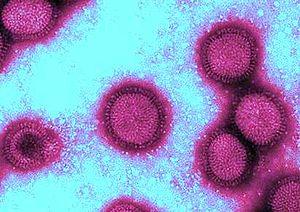
Chronologie de l'Asie
Le sous-type H1N1 du virus de la grippe A fait référence aux types de deux antigènes présents à la surface du virus : l'hémagglutinine de type 1 et la neuraminidase de type 1. Le virus de la grippe A est un virus à ARN monocaténaire de polarité négative à génome segmenté qui appartient au genre Alphainfluenzavirus de la famille des Orthomyxoviridae.